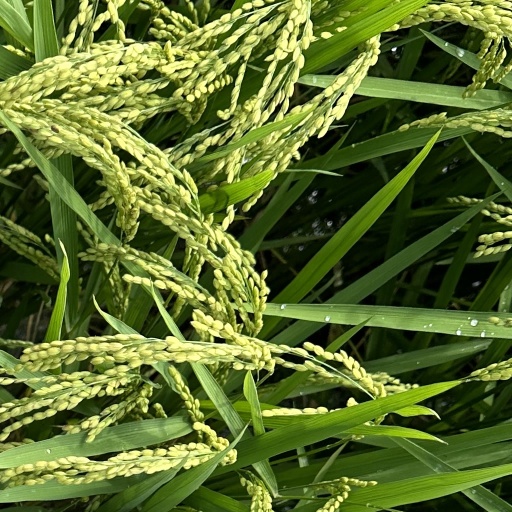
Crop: rice